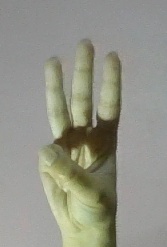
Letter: thaa